African-American culture

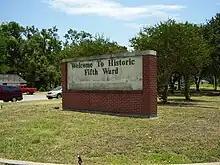
The Fifth Ward, an African-American neighborhood in Houston, Texas

In studying of the African-American culture, food cannot be left out as one of the media to understand their traditions, religion, interaction, and social and cultural structures of their community. Observing the ways they prepare their food and eat their food ever since the enslaved era reveals about the nature and identity of African-American culture in the United States. Derek Hicks examines the origins of "gumbo", which is considered a soul food to many African Americans, in his reference to the intertwinement of food and culture in the African-American community. No written evidence is found historically about the gumbo or its recipes, so through the African-American nature of orally passing their stories and recipes down, gumbo came to represent their truly communal dish. Gumbo is said to be "an invention of enslaved Africans and African Americans" in Louisiana.